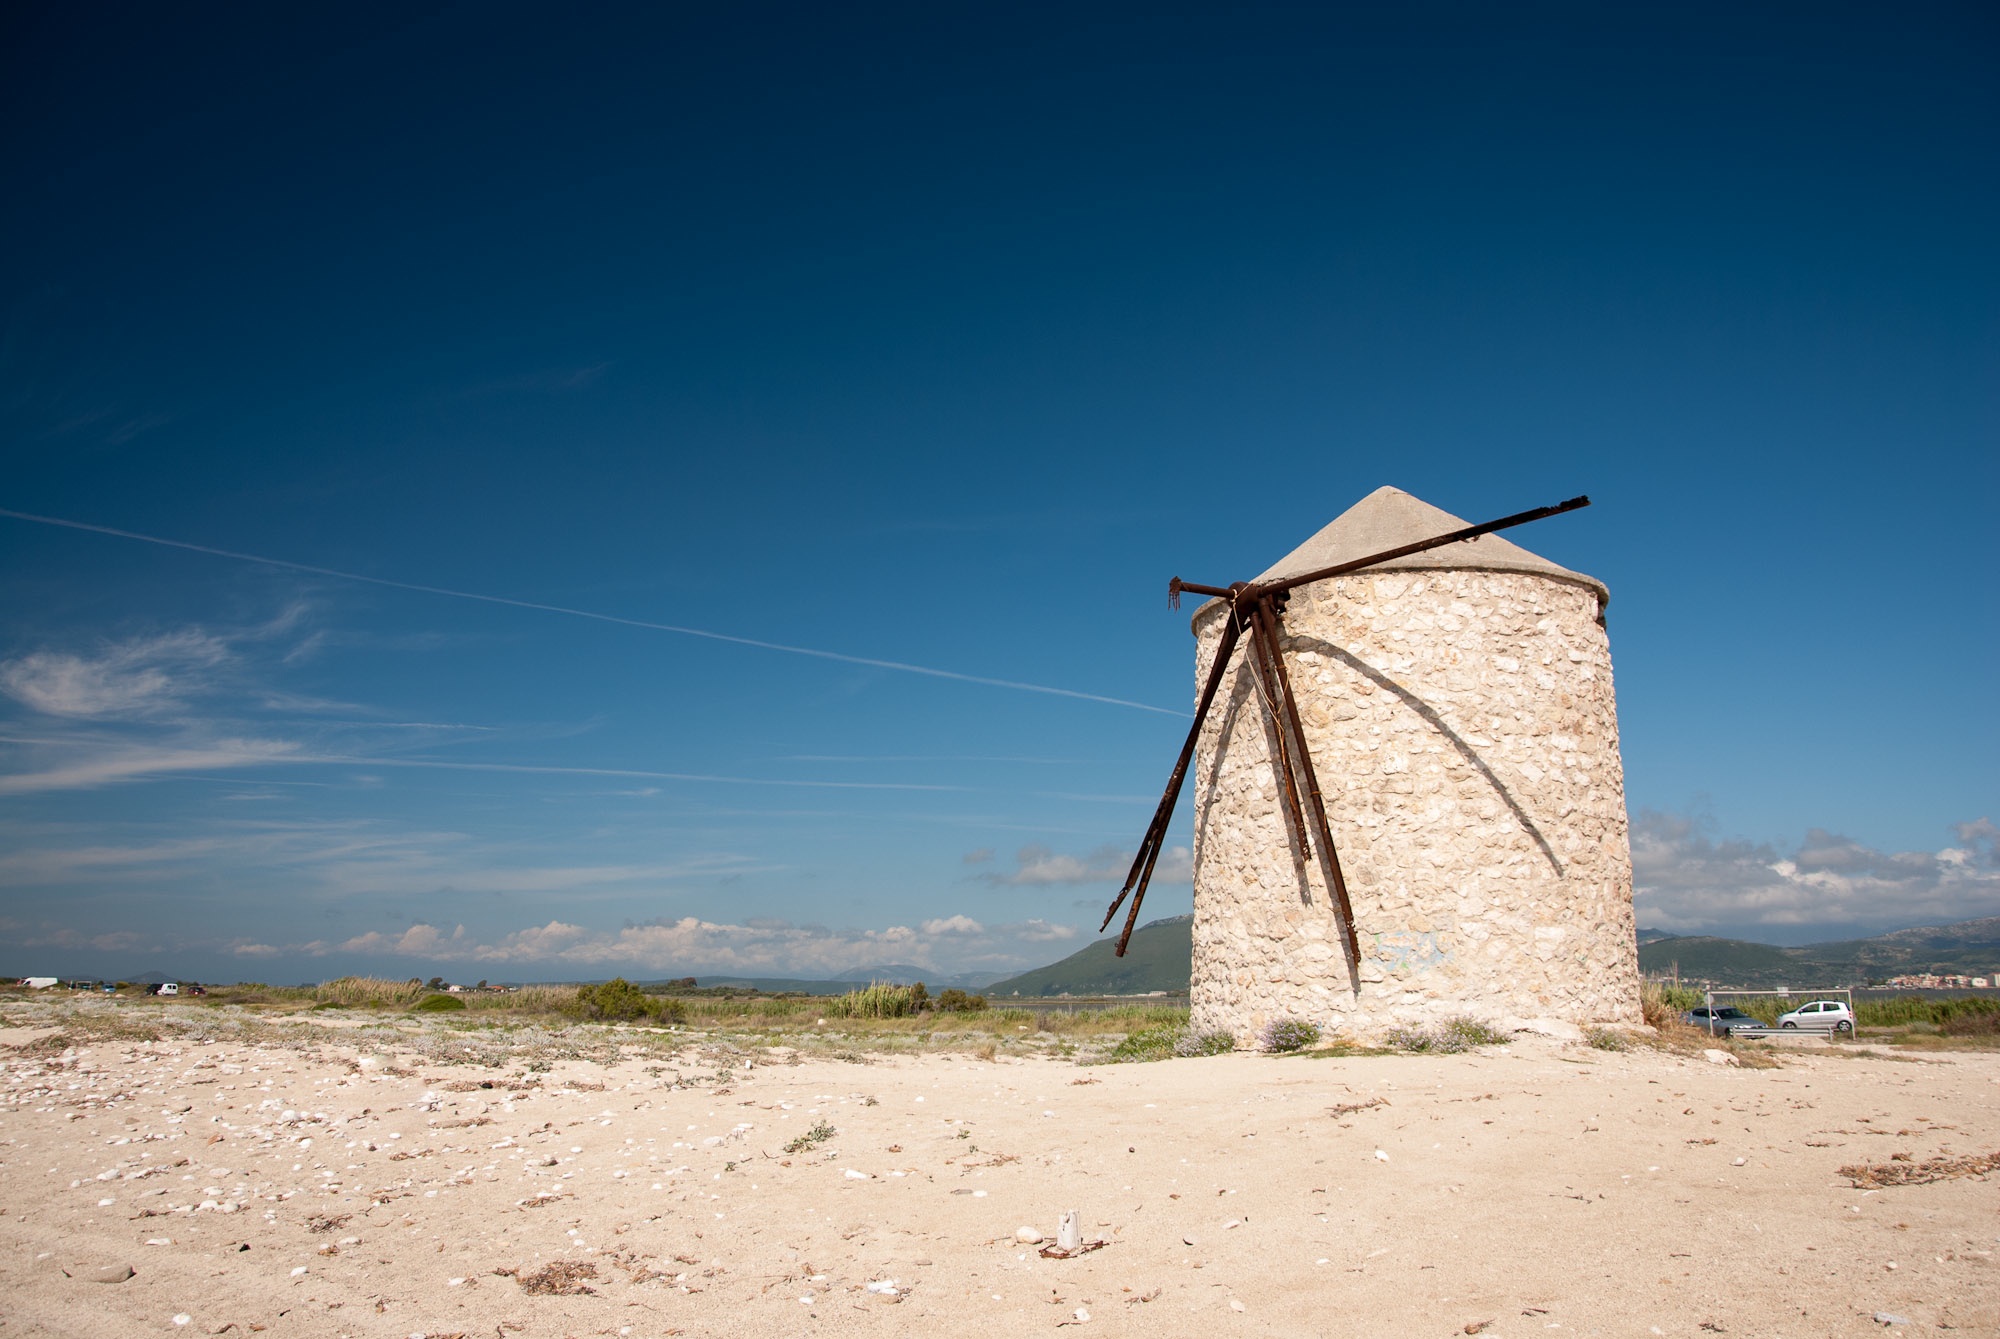
sea, sky, sunlight, windmill, wind, tower, blue, mill, rural area